Retford United F.C.

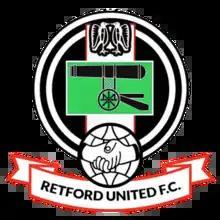

Retford United Football Club (also known as 'The Badgers') are an English football club based at Cannon Park in Retford, Nottinghamshire. They currently play in the .